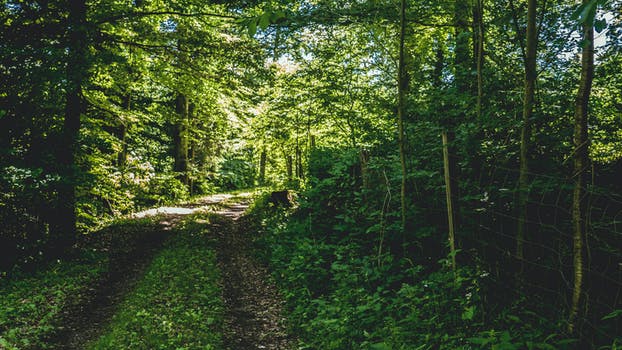
Label: No Watermark